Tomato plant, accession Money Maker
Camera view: horizontal (90 deg, fisheye); turntable rotation: 270 degrees
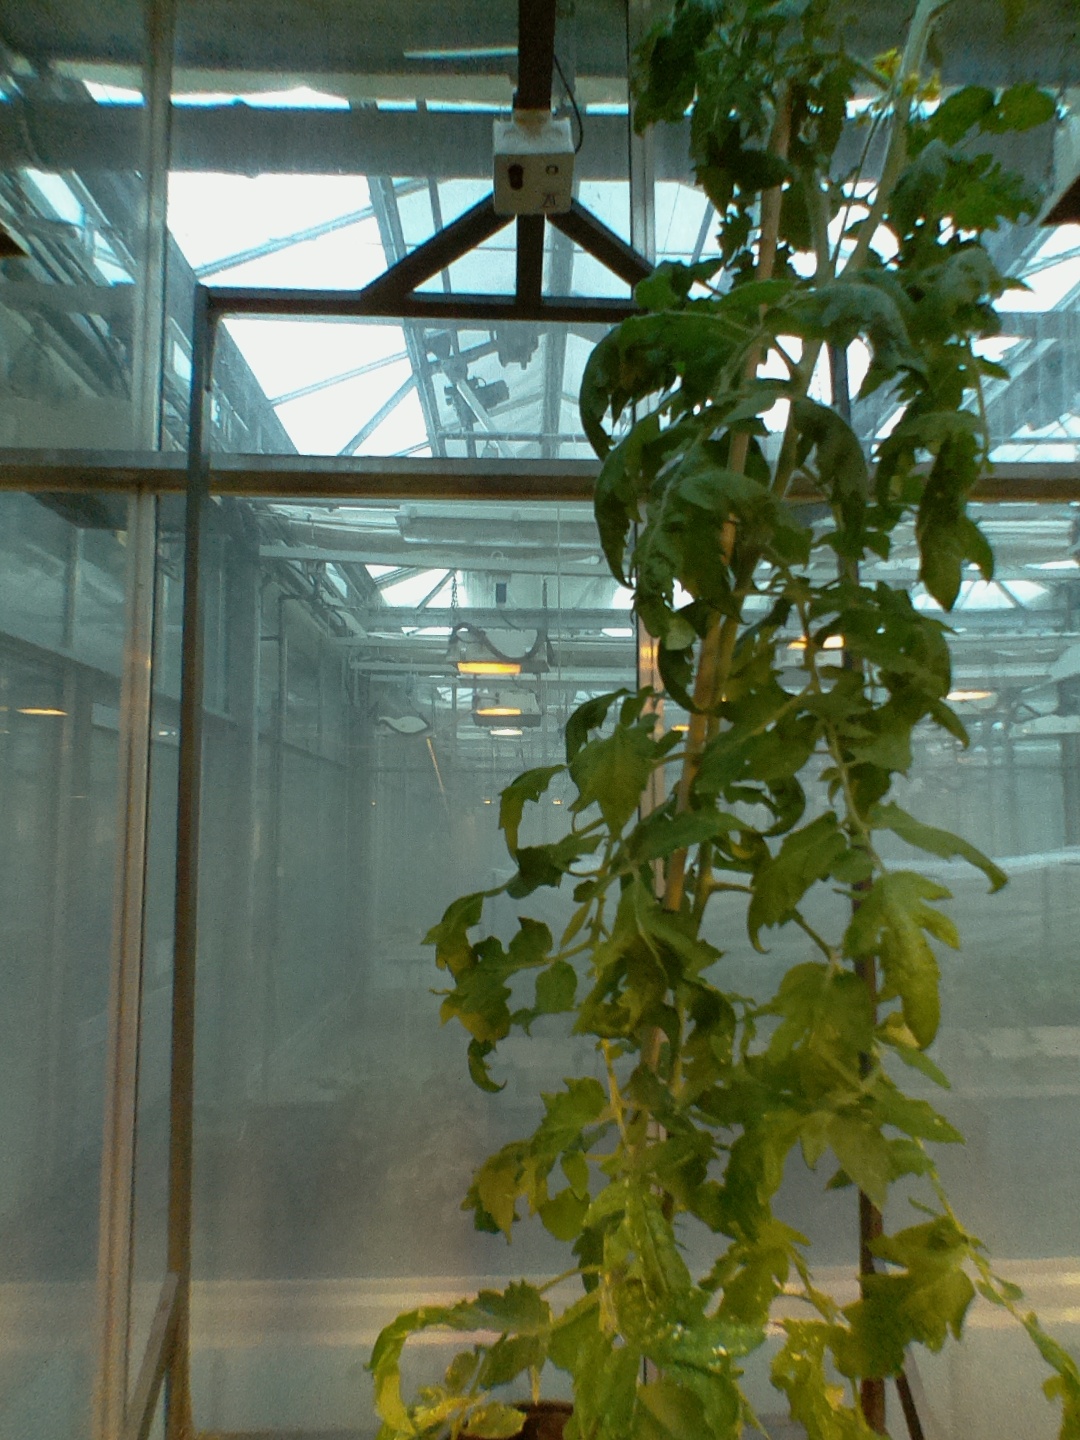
BBCH growth stage 64: 40%-50% of flowers open